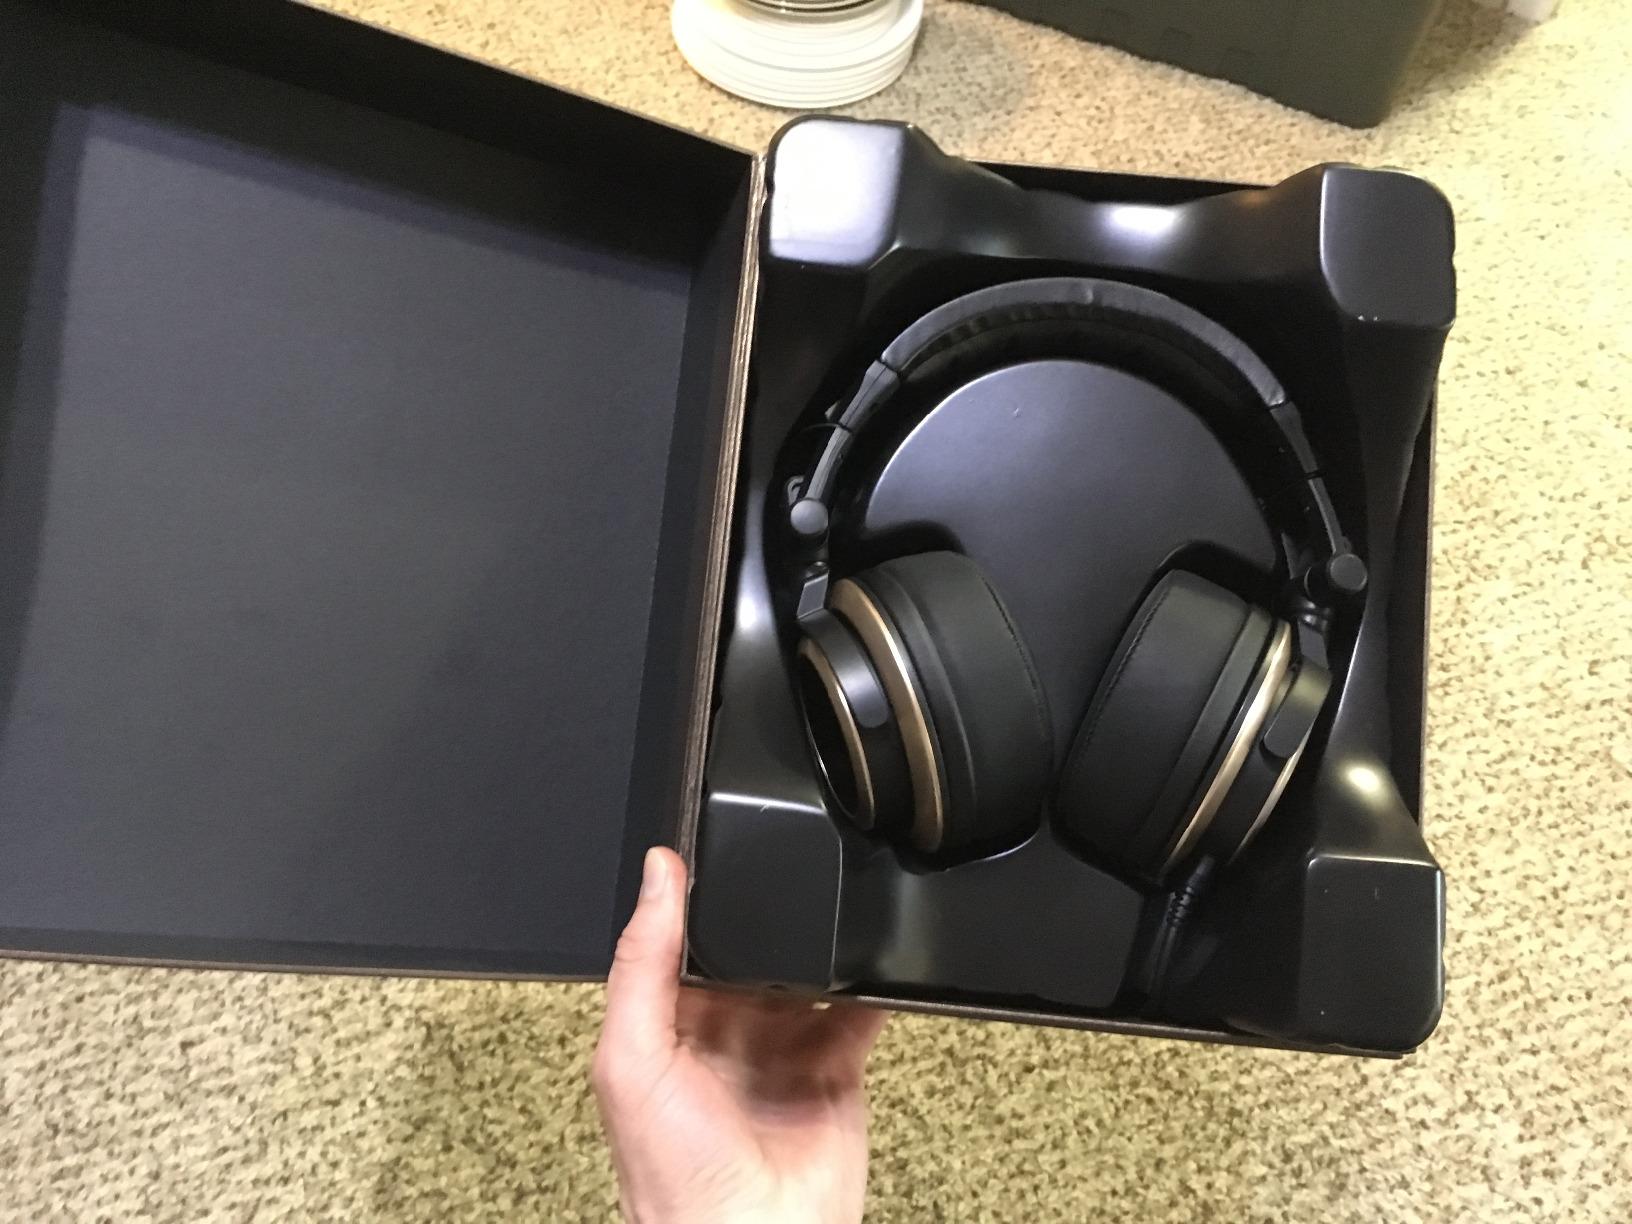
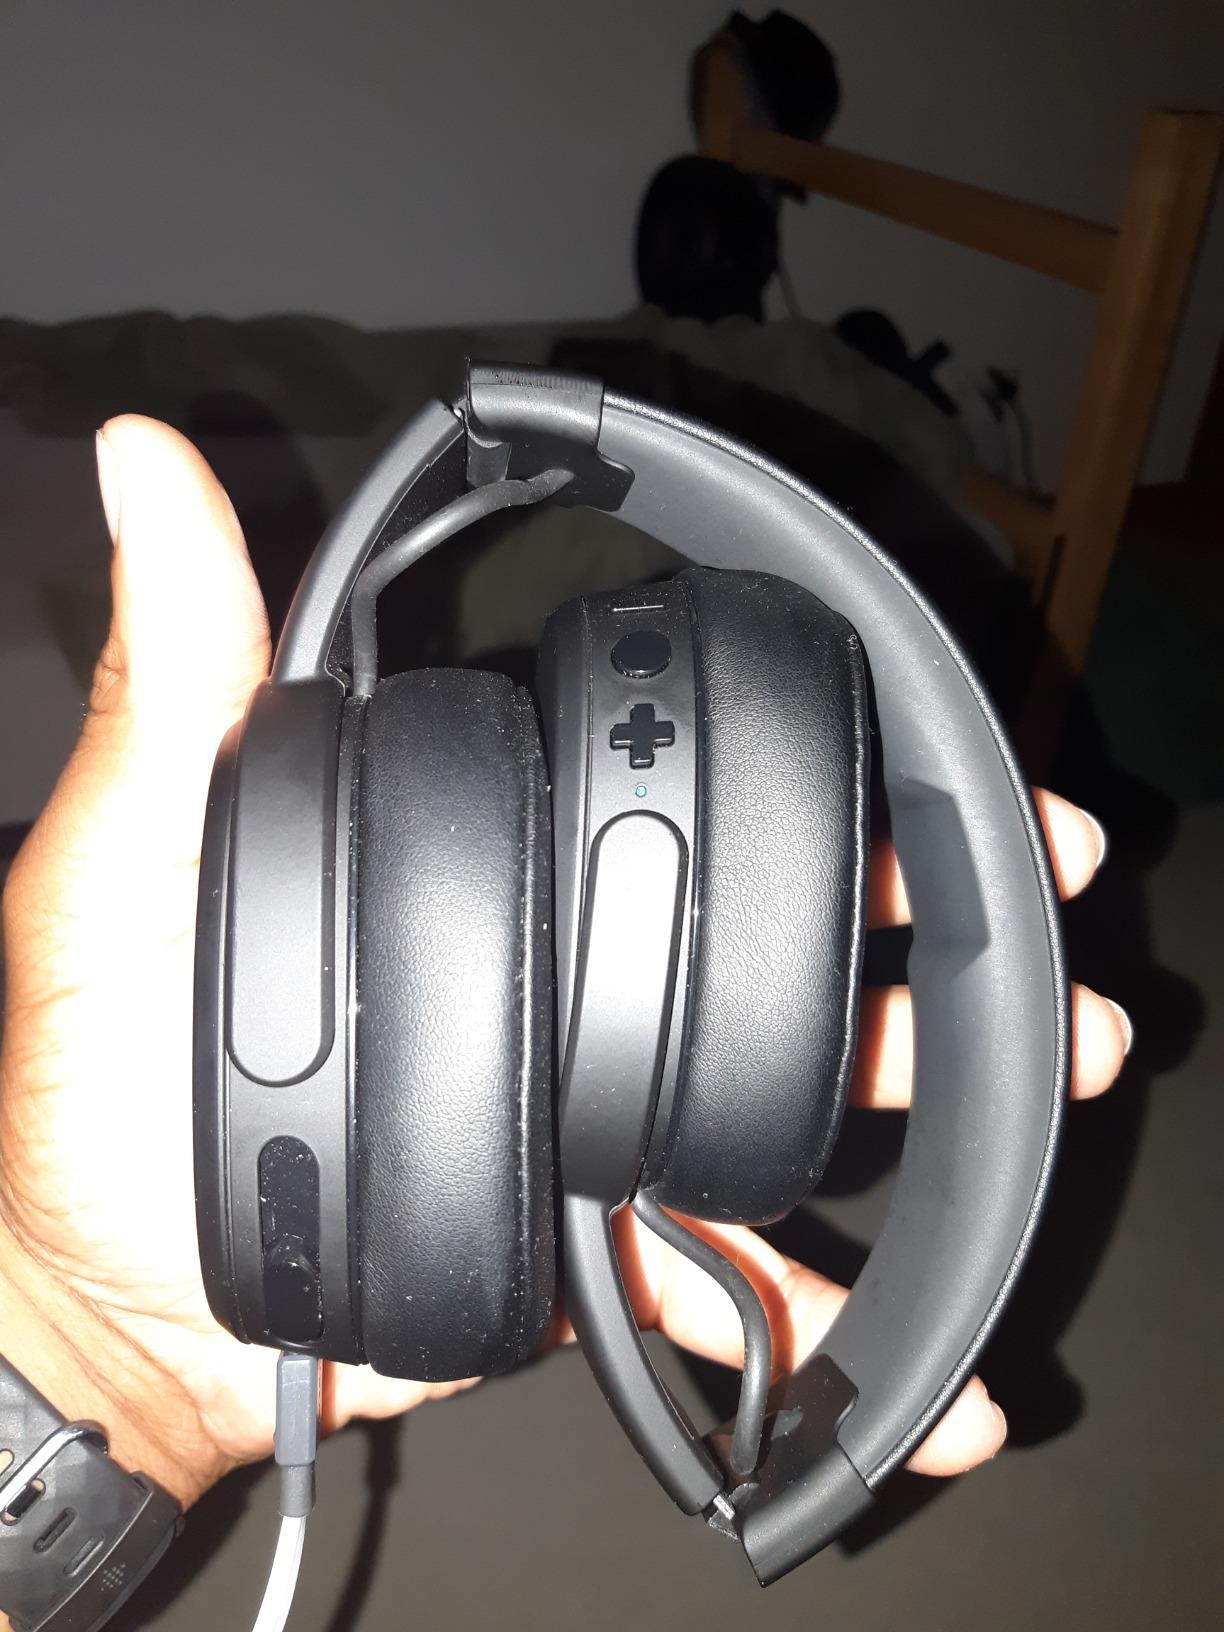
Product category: headphones
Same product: no